Rangitata Diversion Race

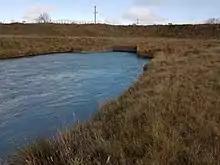
Syphon at South Branch of Ashburton River

The RDR canal passes beneath the North and South branches of the Ashburton River in syphons constructed from large concrete pipe sections.